James To

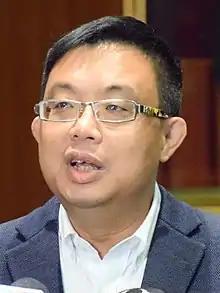
To in 2016

In 2016, he was re-elected in the District Council (Second) constituency with a sharp decline of vote due to the strategic voting of the pro-democracy voters who turned to vote for Kwong Chun-yu who was trailing behind To. As a result, To took the marginal seat with 243,930 votes, only 10,694 votes, 0.6 per cent higher than the unelected pro-Beijing candidate Wong Kwok-hing of the Hong Kong Federation of Trade Unions.